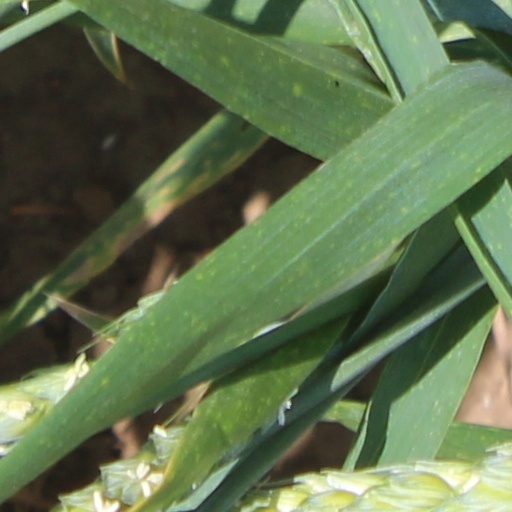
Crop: wheat